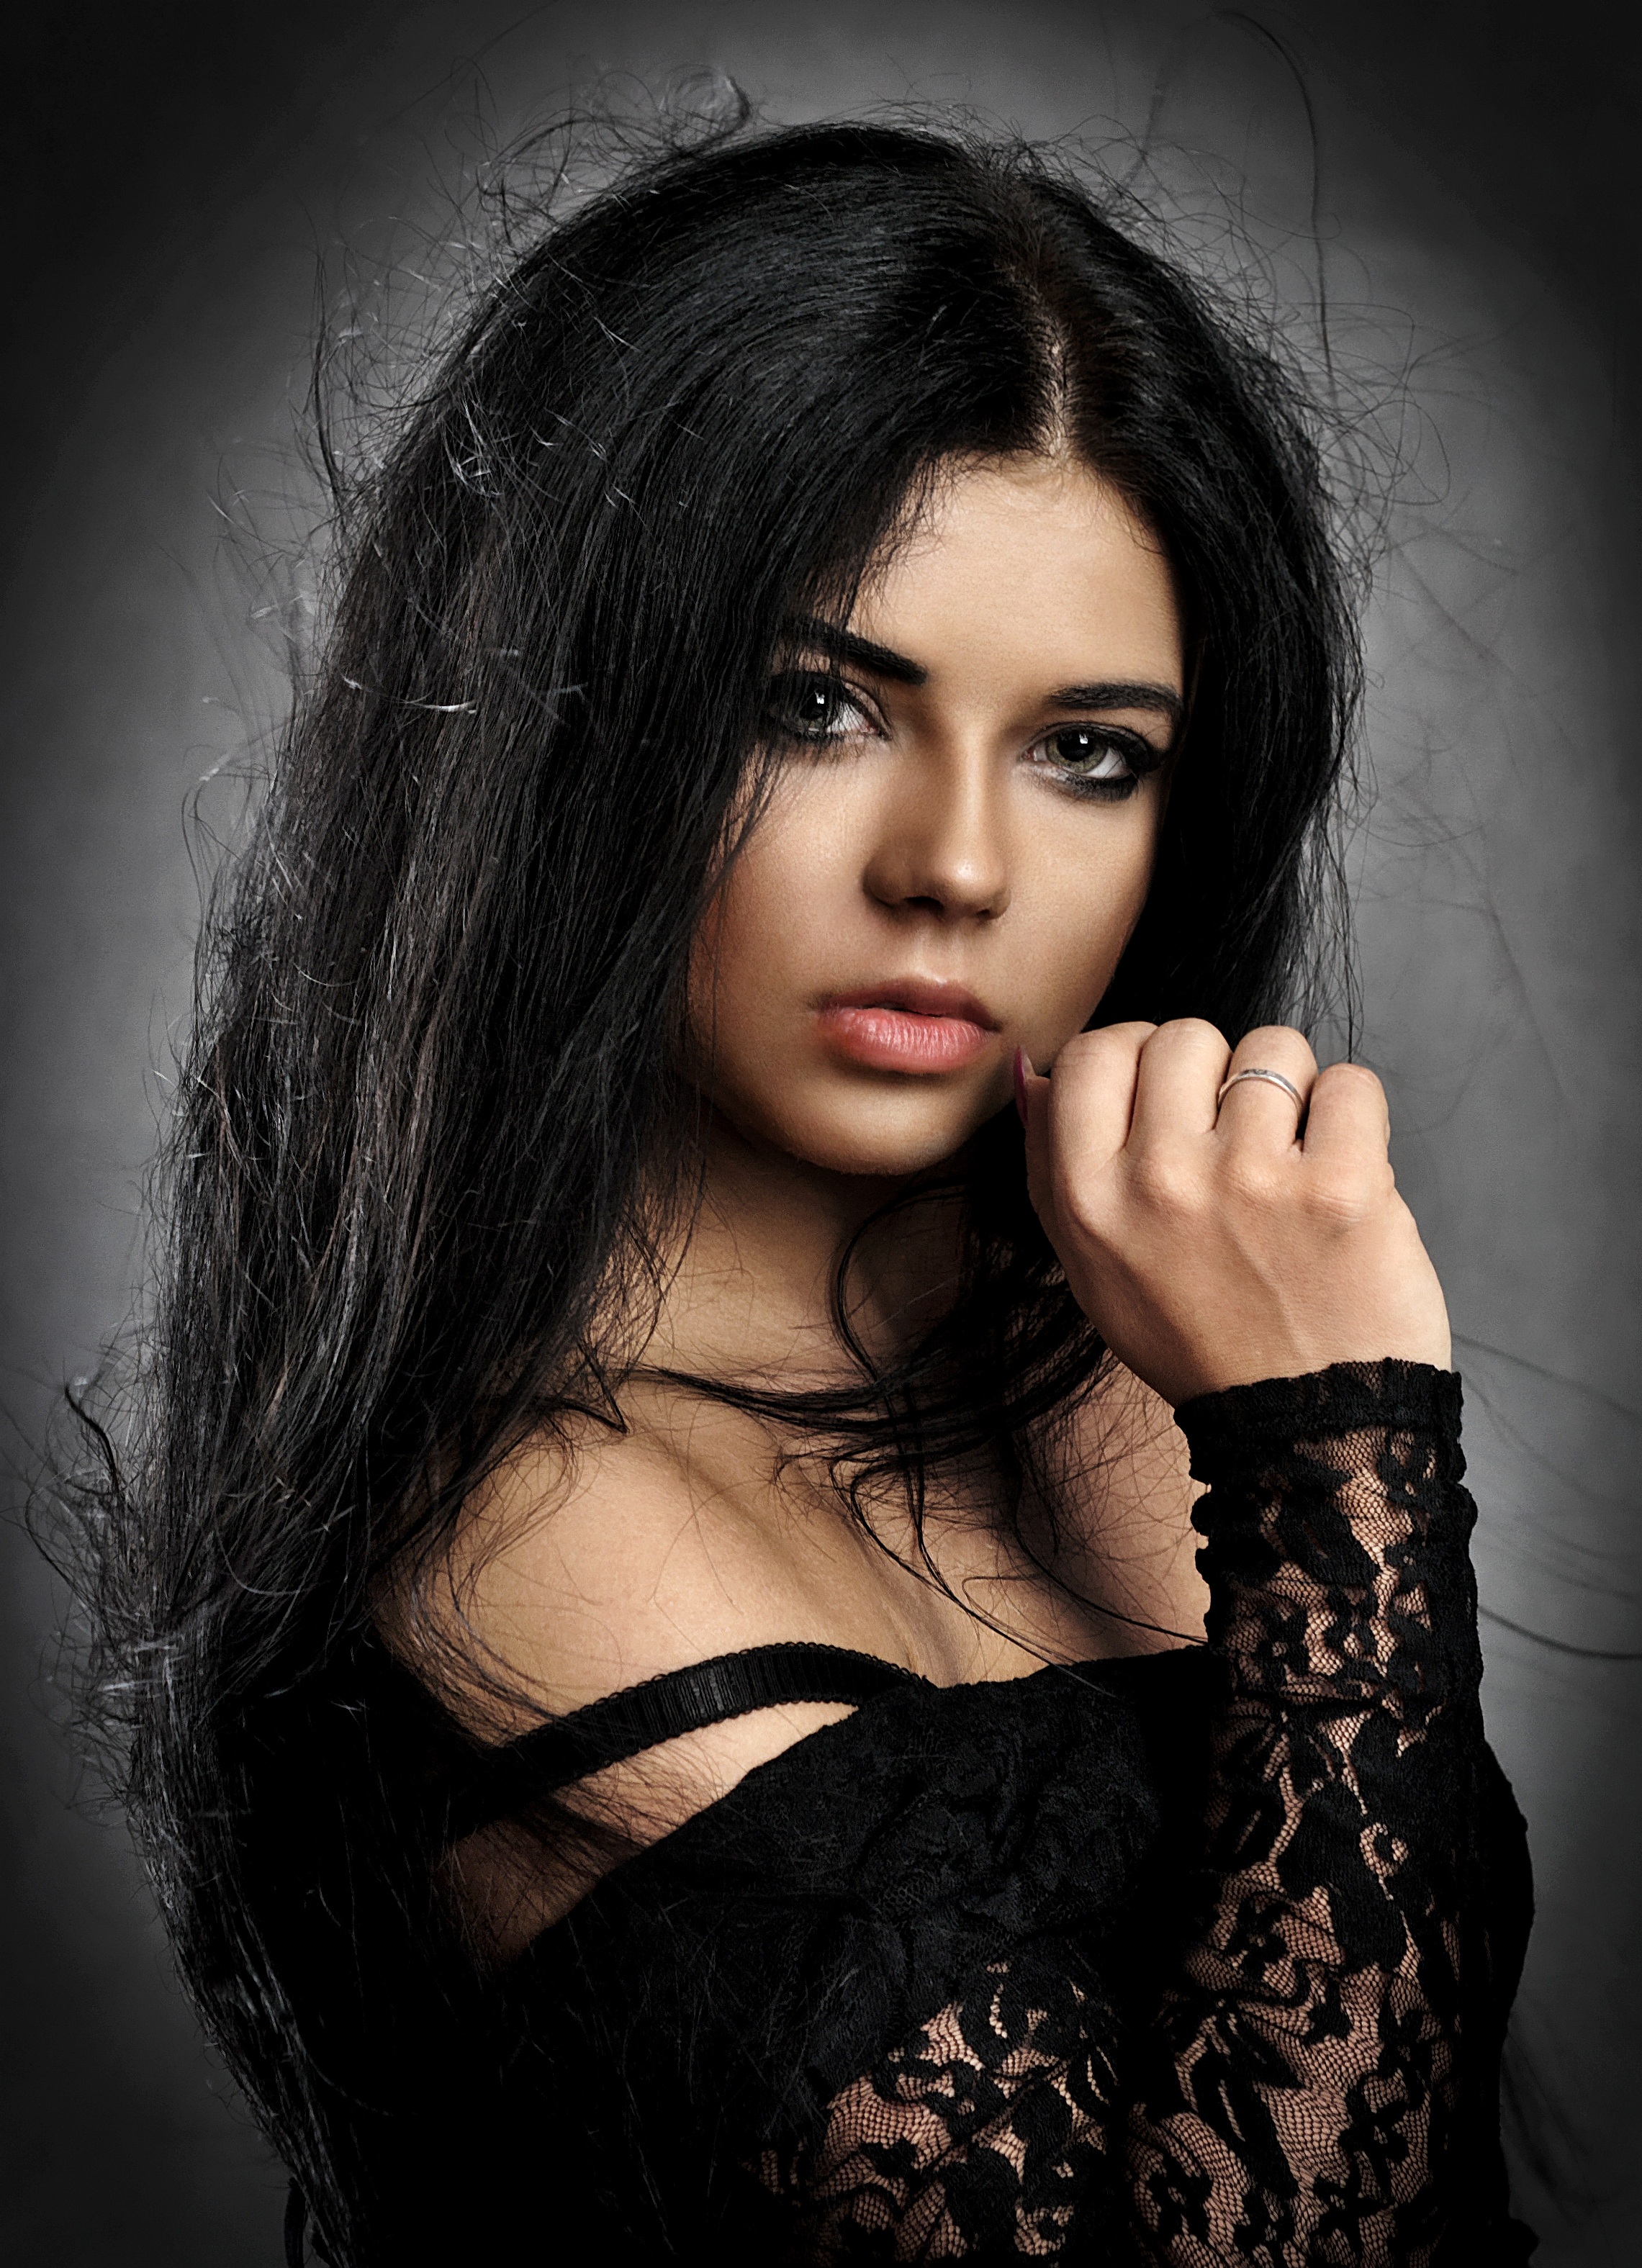
person, black and white, people, girl, woman, hair, photography, singer, brunette, portrait, model, fashion, black, monochrome, lady, hairstyle, long hair, human body, black hair, face, eye, beauty, sexy, organ, photo shoot, appearance, brown hair, monochrome photography, portrait photography, art model, supermodel